Ed Boon

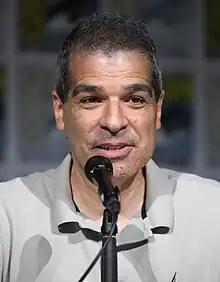
Boon in 2023

Edward Boon (born February 22, 1964) is an American video game programmer, voice actor, and director. Boon was employed for over 15 years at Midway Games. Since 2011, he has worked for Warner Bros. Interactive Entertainment for one of its subsidiaries, NetherRealm Studios.